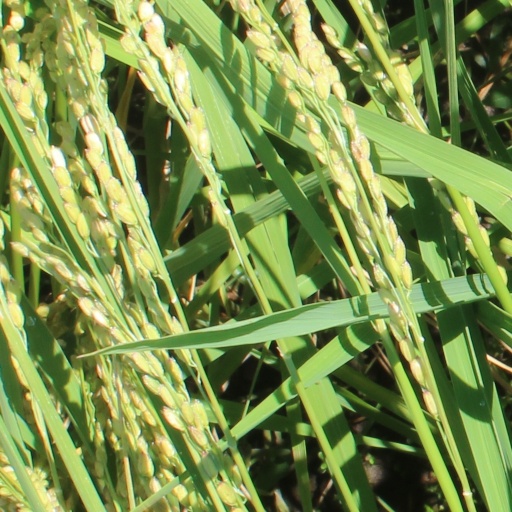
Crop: rice